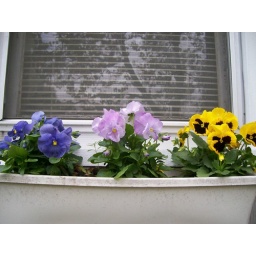
Pansies in the kitchen flower bos 5-05-10 100_6011